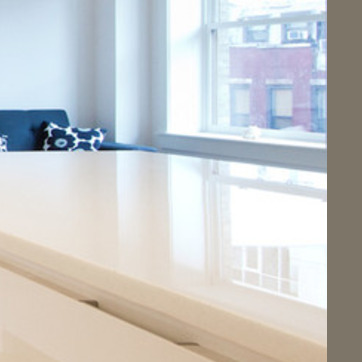
Material: polishedstone